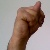
The image shows a hand gesture representing the letter 'N' in Indian Sign Language.